ELA-1

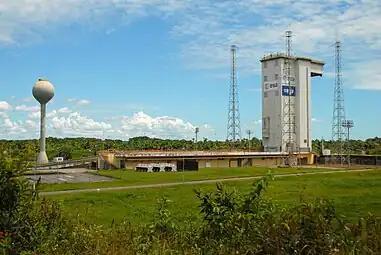
ELV launch pad in 2017

ELV is a launch complex at the Guiana Space Centre in French Guiana supporting launches of the Vega and Vega C rockets. It was first built in November 1971 and was previously used to support launches of the Europa, Ariane 1 and Ariane 3 rockets.